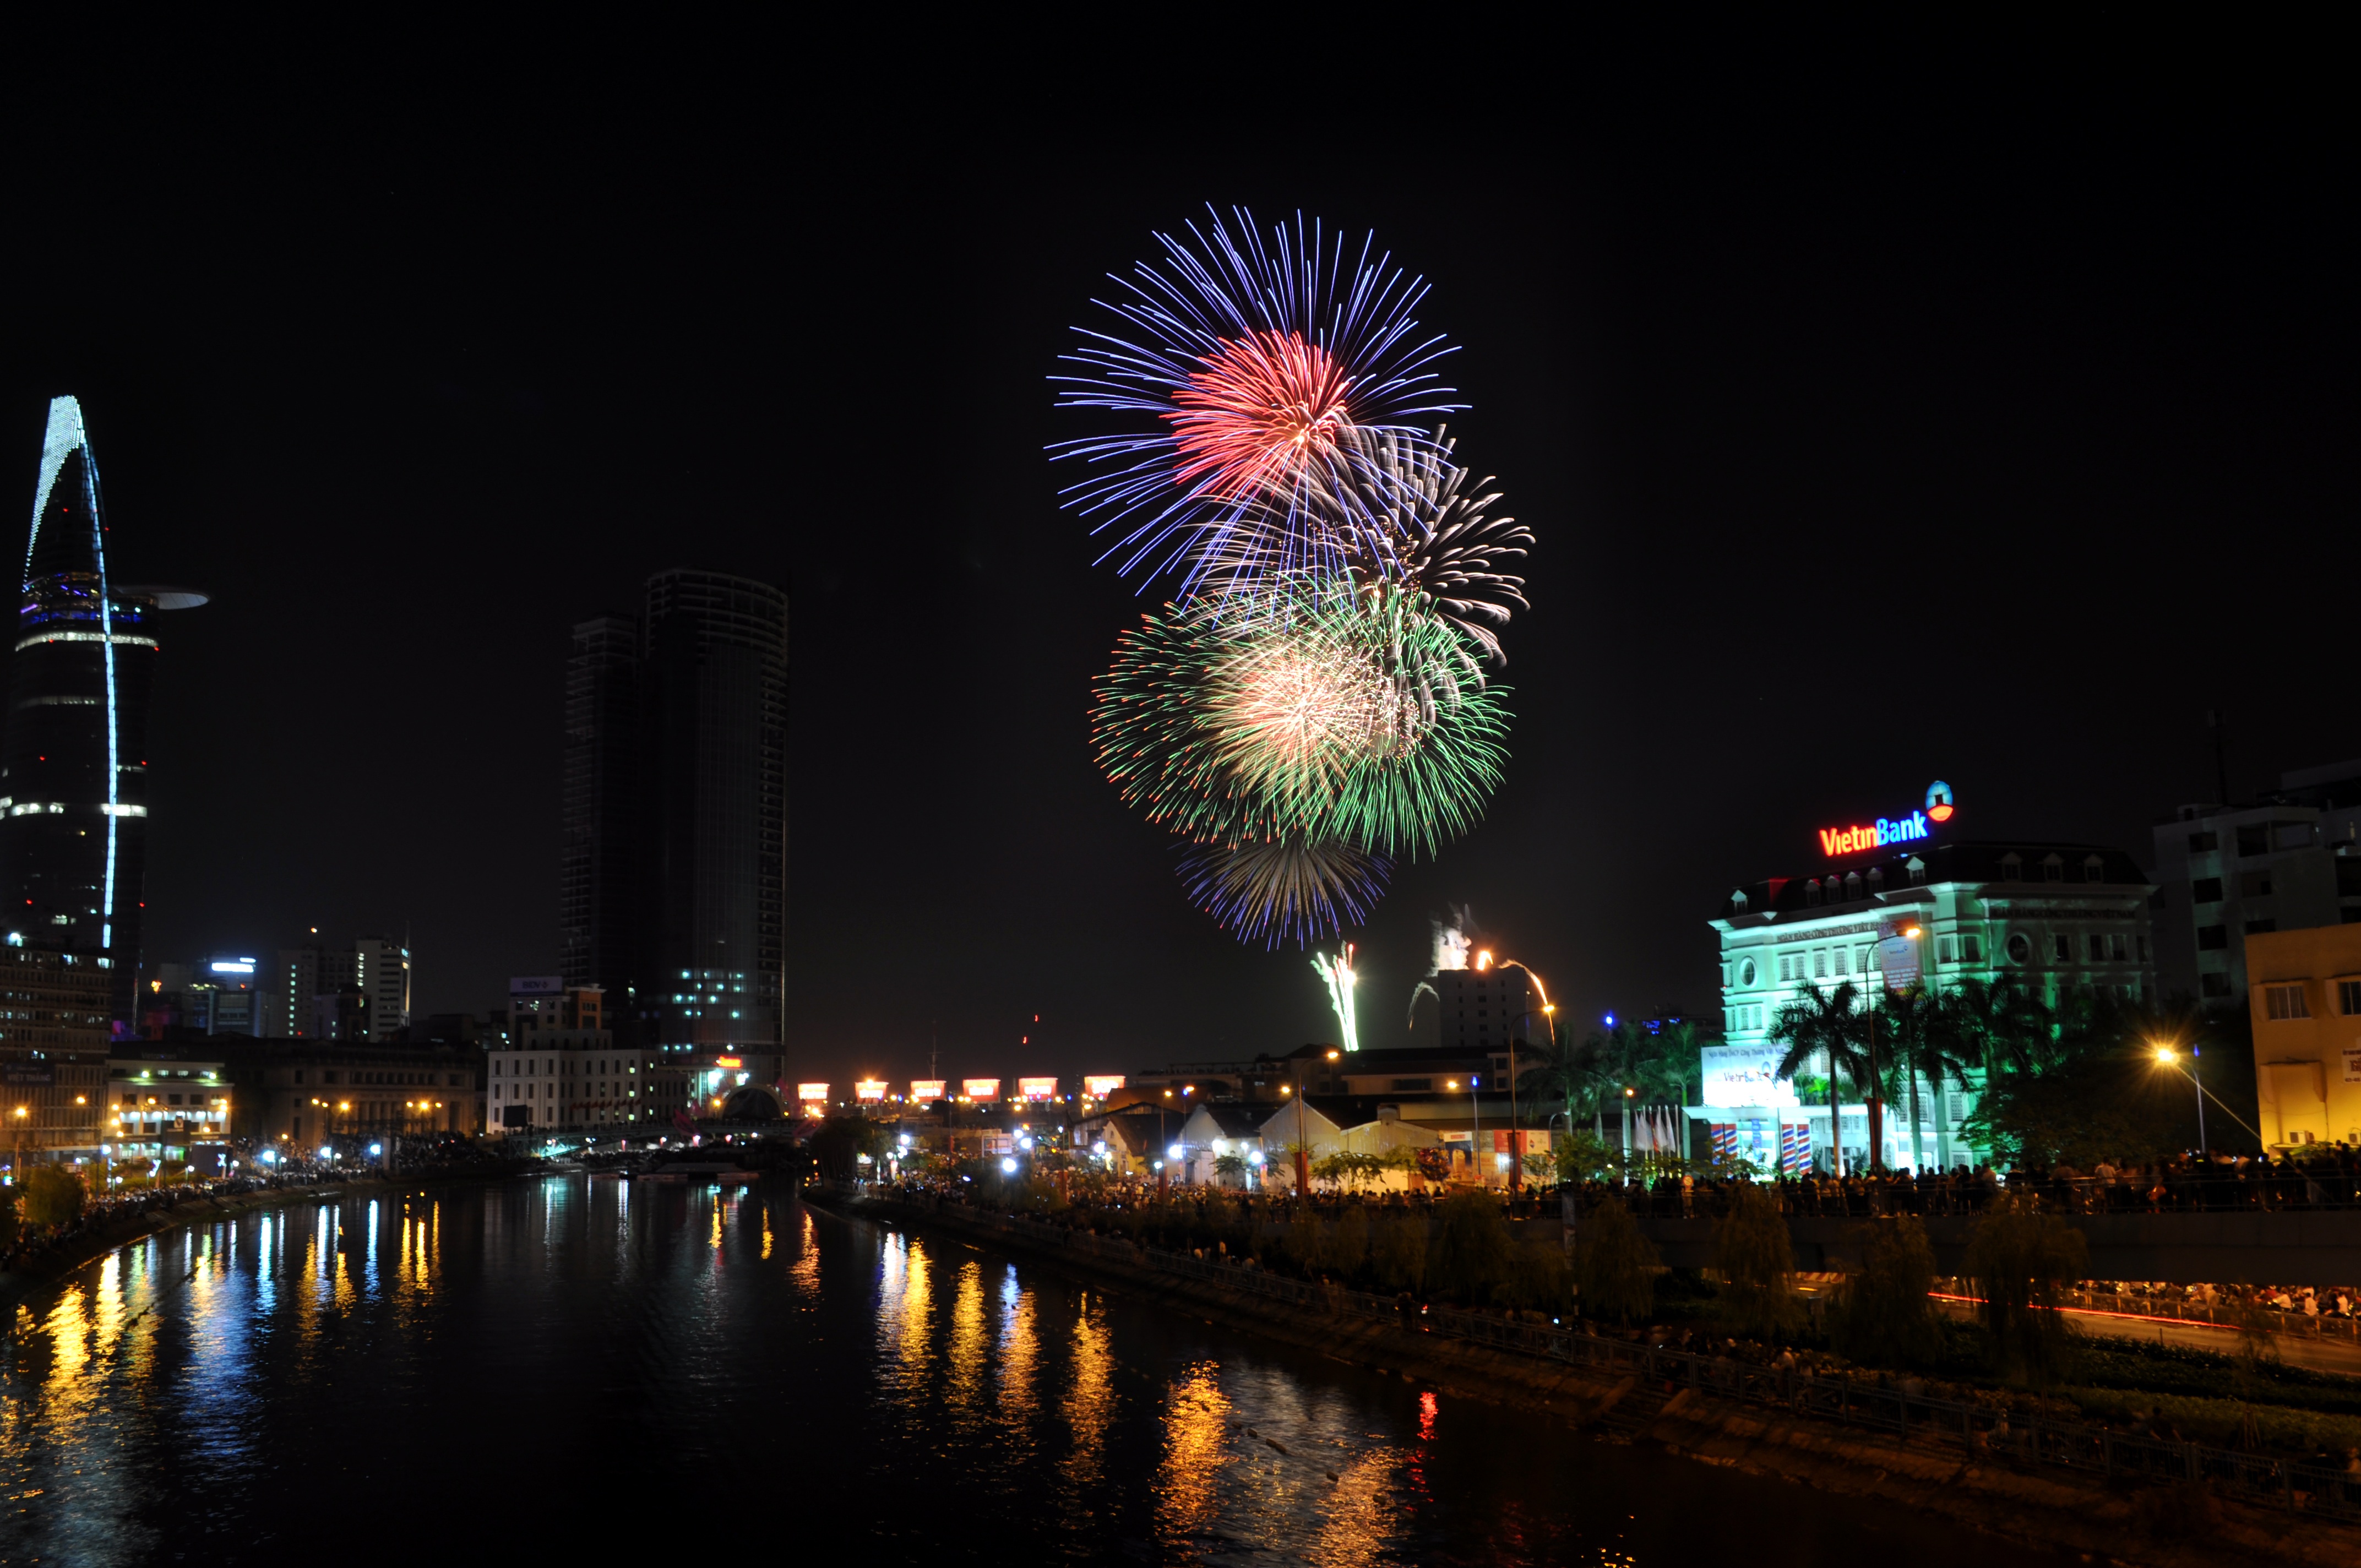
night, cityscape, recreation, fireworks, event, outdoor recreation